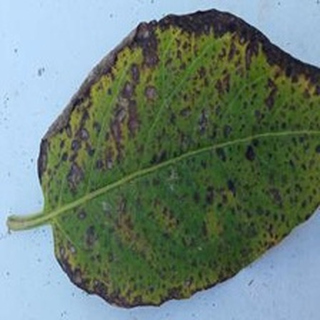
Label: potato_early_blight